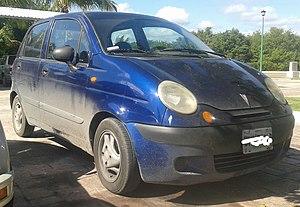
Ma photo d'un Pontiac Matiz de 2003-2005 à Cancun, Quintana Roo, Méxique.